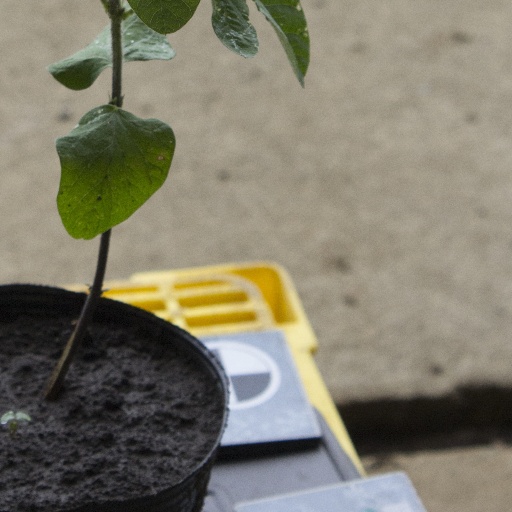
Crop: soybean